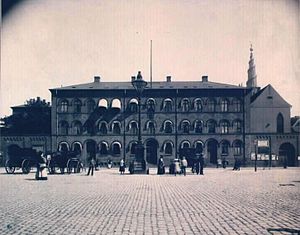
N.S. Nebelong / Værker
Kvindefængslet på Christianshavn 1899
Niels Sigfred Nebelong, født Sigfrid var en dansk arkitekt, stadsbygmester i København fra 1863 og justitsråd. Hans broder J.H. Nebelong var også arkitekt. Hans datter blev gift med arkitekten Albert Jensen.